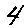
Label: 4